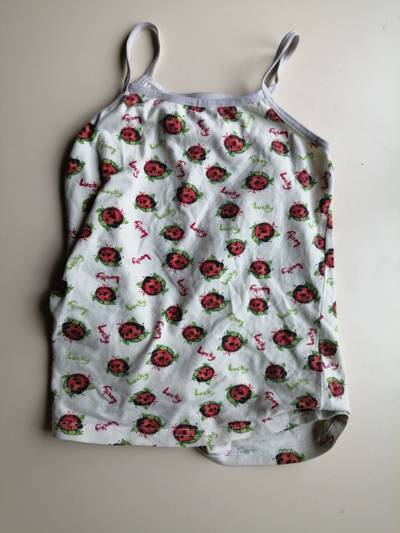
Waste category: clothes